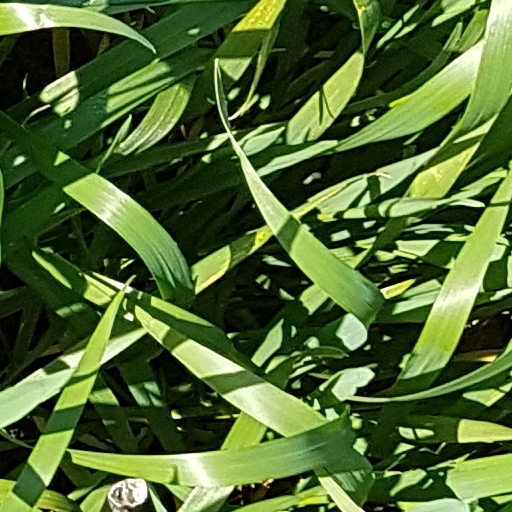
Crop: wheat